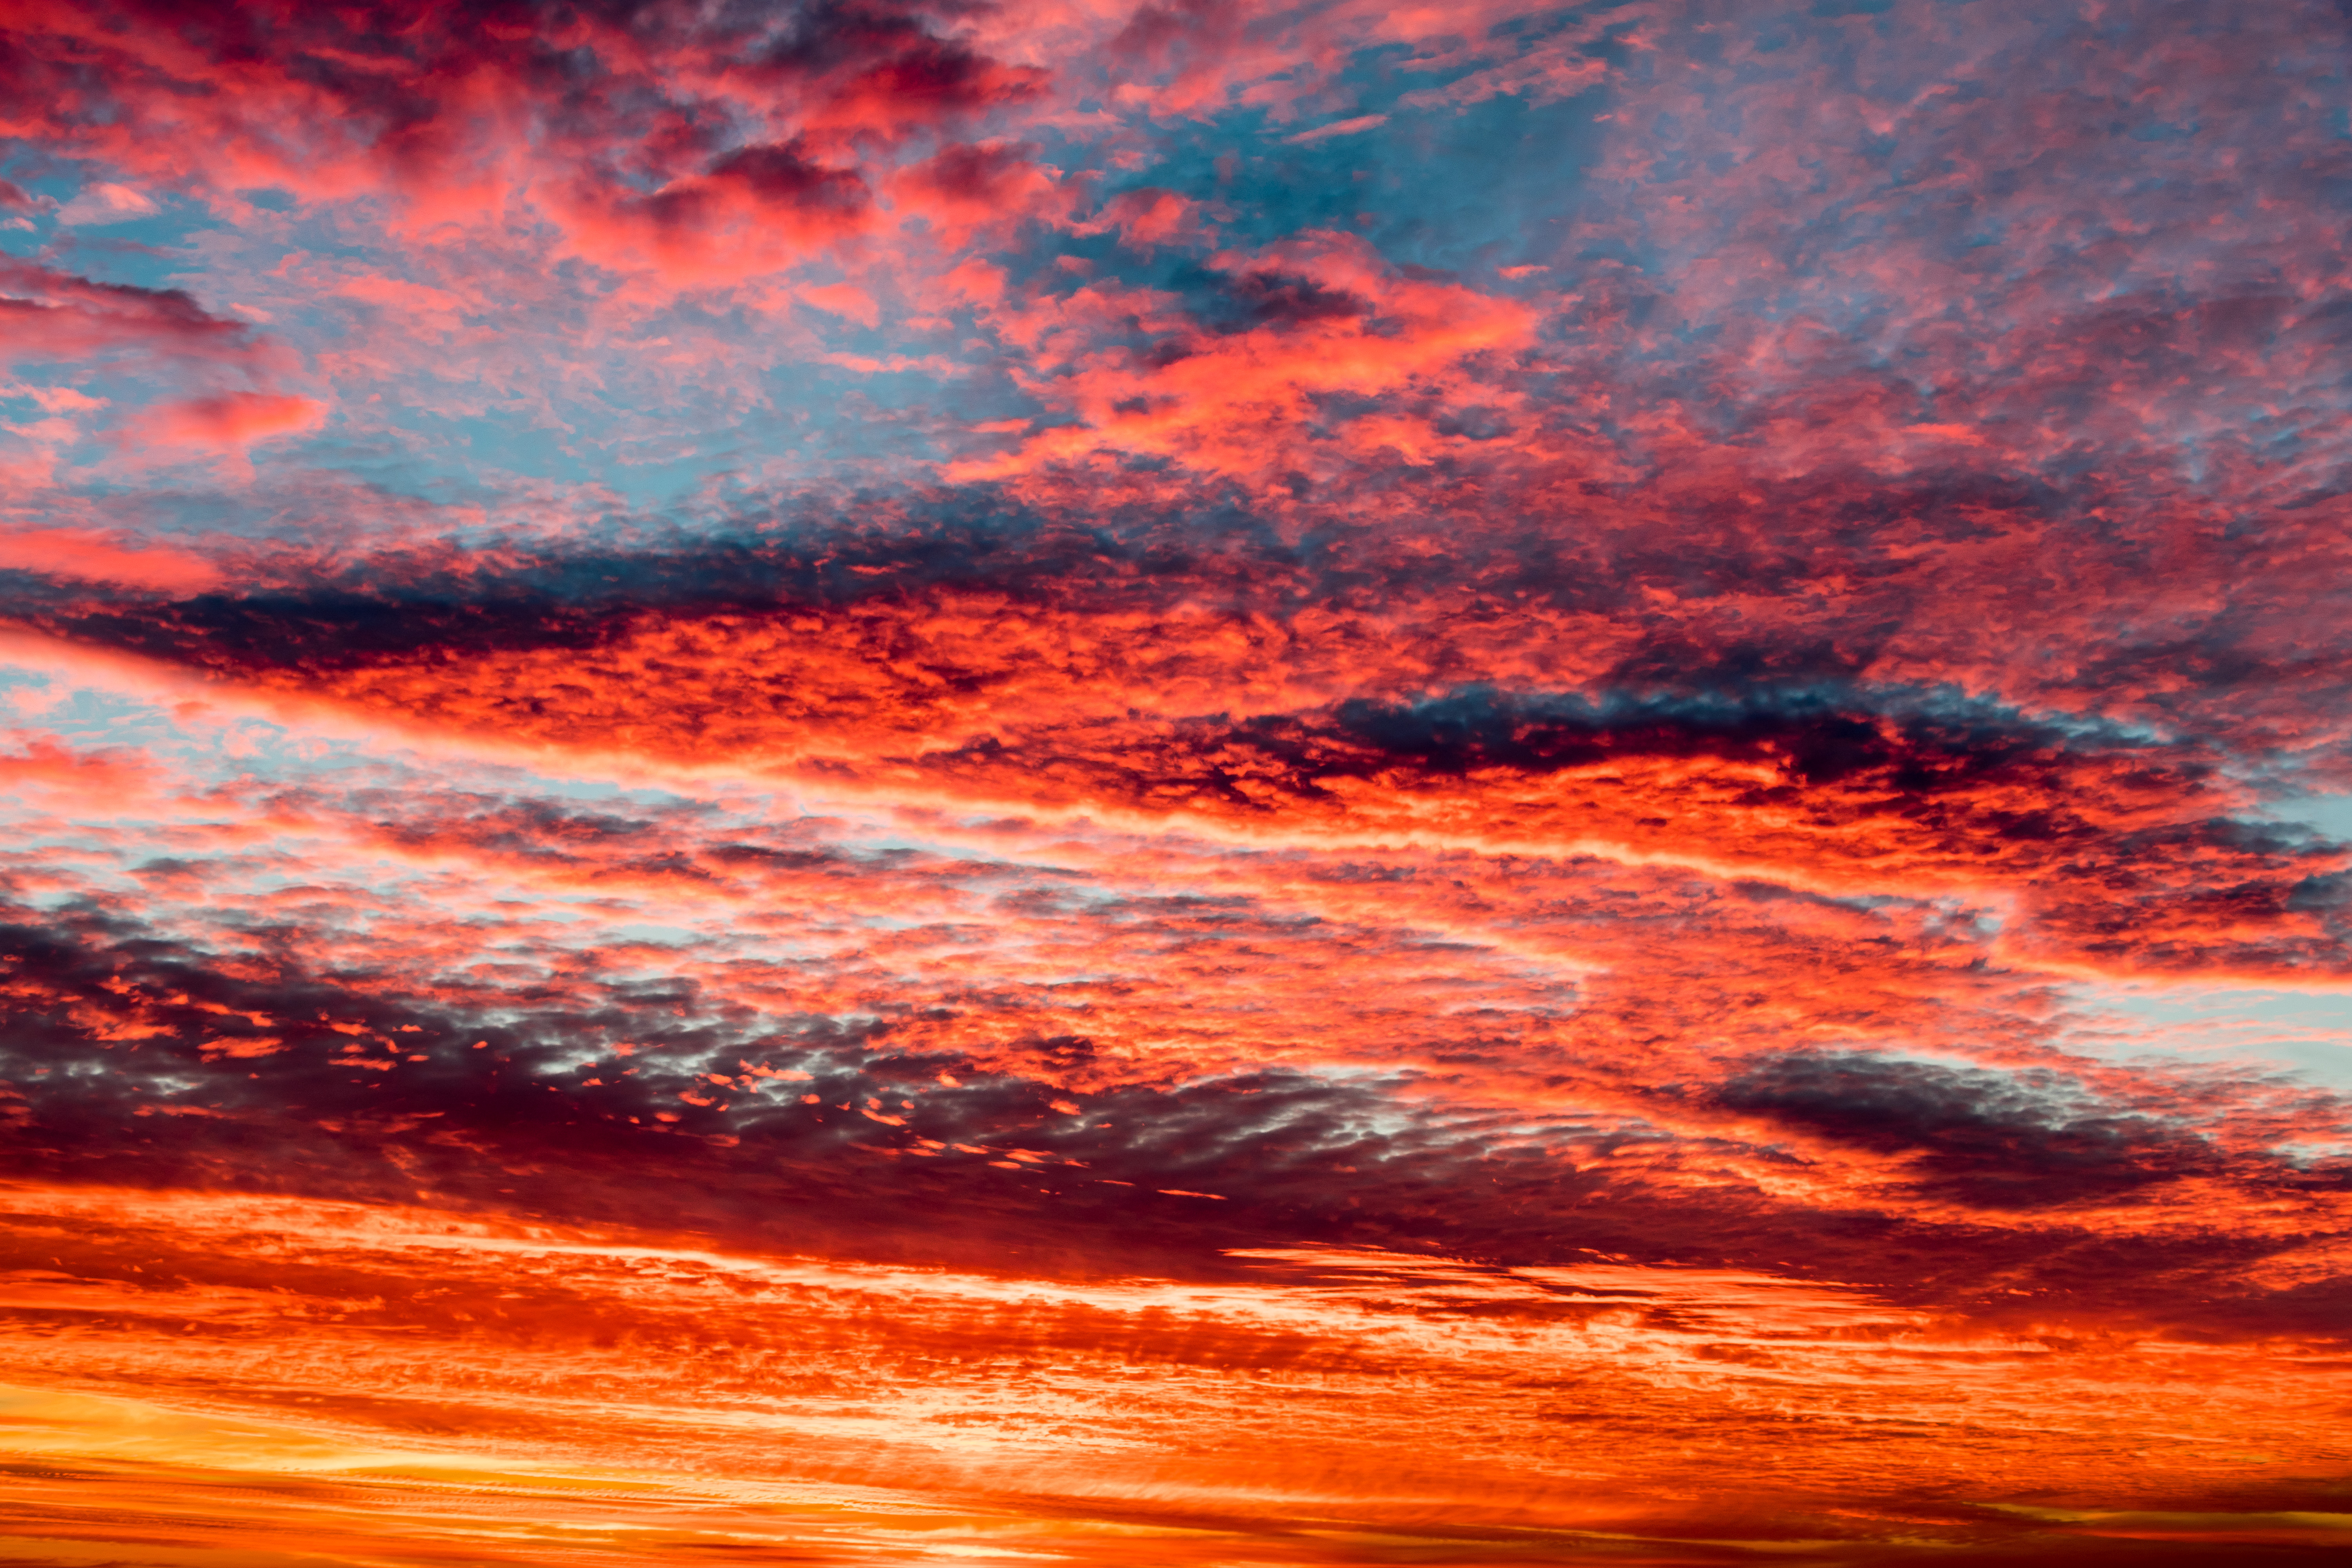
dawn, sky, clouds, landscape, morning, sunrise, twilight, beauty, city, mood, nature, sun, red, atmosphere, color, scenic, horizon, Colorfulness, cloud, orange, pink, amber, peach, red sky at morning, afterglow, maroon, sunset, geological phenomenon, dusk